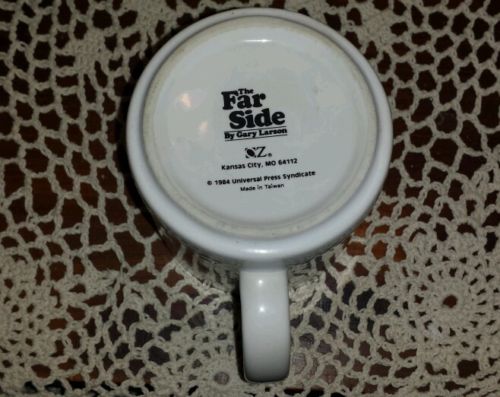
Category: mug